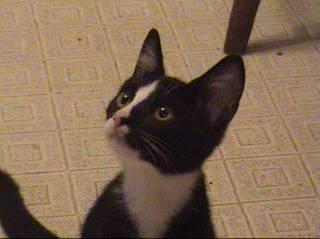
cat